Demographics of the United States

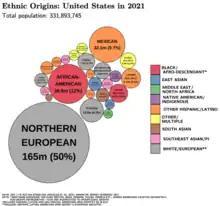
Ethnic origins in the United States

According to the Centers for Disease Control and Prevention (CDC), average American life expectancy at birth was 78.4 years in 2023. This was a gain of 0.9 year from 77.5 years in 2022. It was 76.4 years in 2021.